Fatty acid synthesis

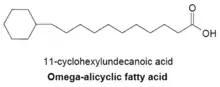

Omega-alicyclic fatty acids typically contain an omega-terminal propyl or butyryl cyclic group and are some of the major membrane fatty acids found in several species of bacteria. The fatty acid synthetase used to produce omega-alicyclic fatty acids is also used to produce membrane branched-chain fatty acids. In bacteria with membranes composed mainly of omega-alicyclic fatty acids, the supply of cyclic carboxylic acid-CoA esters is much greater than that of branched-chain primers. The synthesis of cyclic primers is not well understood but it has been suggested that mechanism involves the conversion of sugars to shikimic acid which is then converted to cyclohexylcarboxylic acid-CoA esters that serve as primers for omega-alicyclic fatty acid synthesis